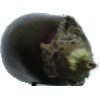
Label: Eggplant 1